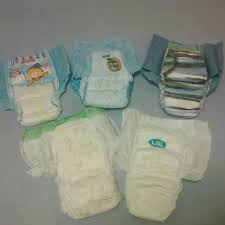
Label: trash